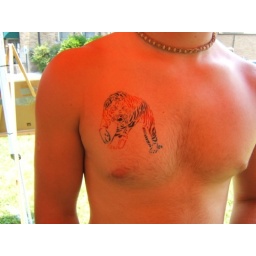
black and orange tiger temporary airbrush tattoo by o2tattoo.com